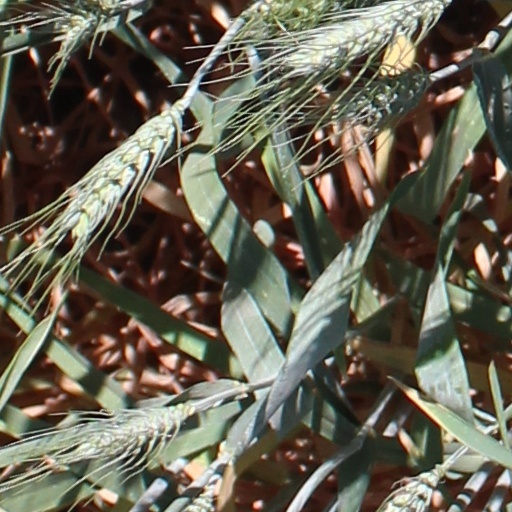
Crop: wheat